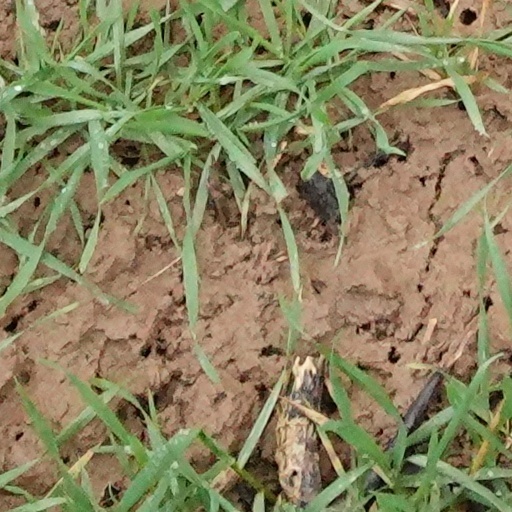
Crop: wheat